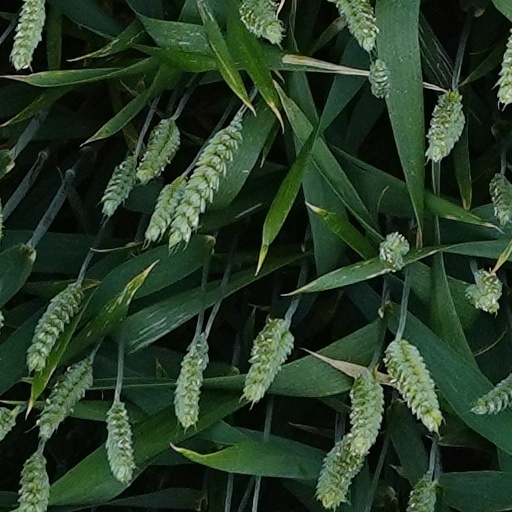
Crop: wheat